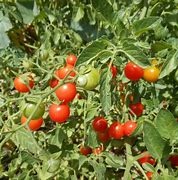
Label: tomato